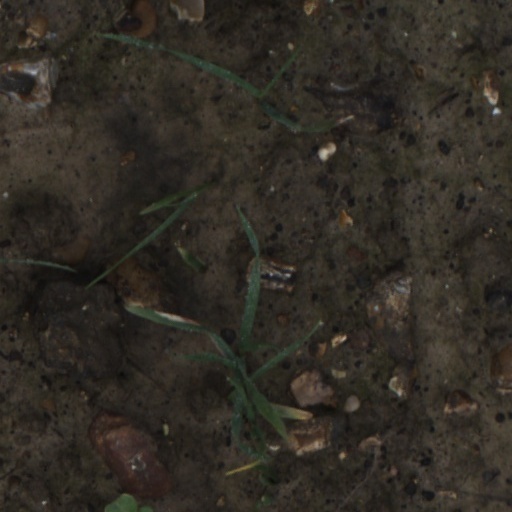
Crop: wheat